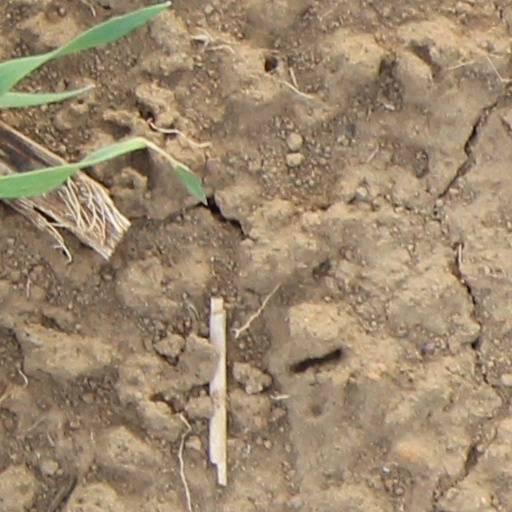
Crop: wheat